VMFA-312

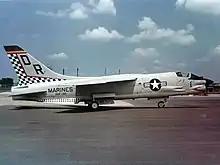
An F-8E "Crusader" of VMF-312, ca. 1964.

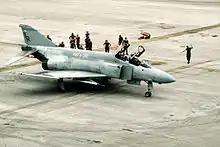
VMFA-312 F-4S in 1986.

The "Panther"s were replaced with FJ-2 Furies and later FJ-3 "Furies", while they in their turn were being replaced in mid-1959 by F8U-1 Crusaders. Concurrent with the reassignment in February 1966 to MCAS Beaufort was the transition to yet another aircraft, the F-4B Phantom II, and redesignation as Marine Fighter Attack Squadron (VMFA-312). Crewed with a pilot and Radar Intercept Officer, and capable of speeds of up to mach 2, the Phantom served with VMFA-312 for over 20 years.